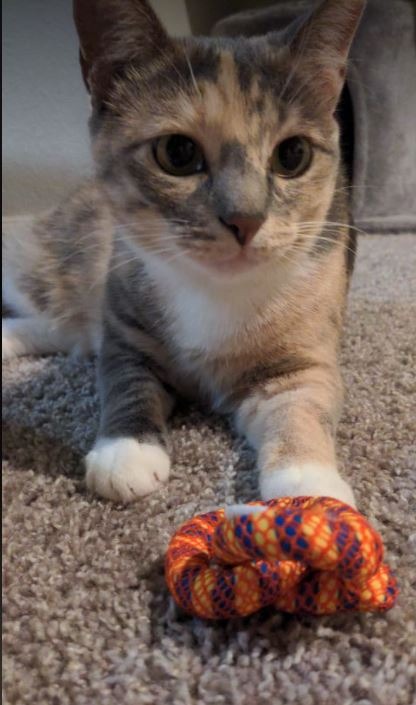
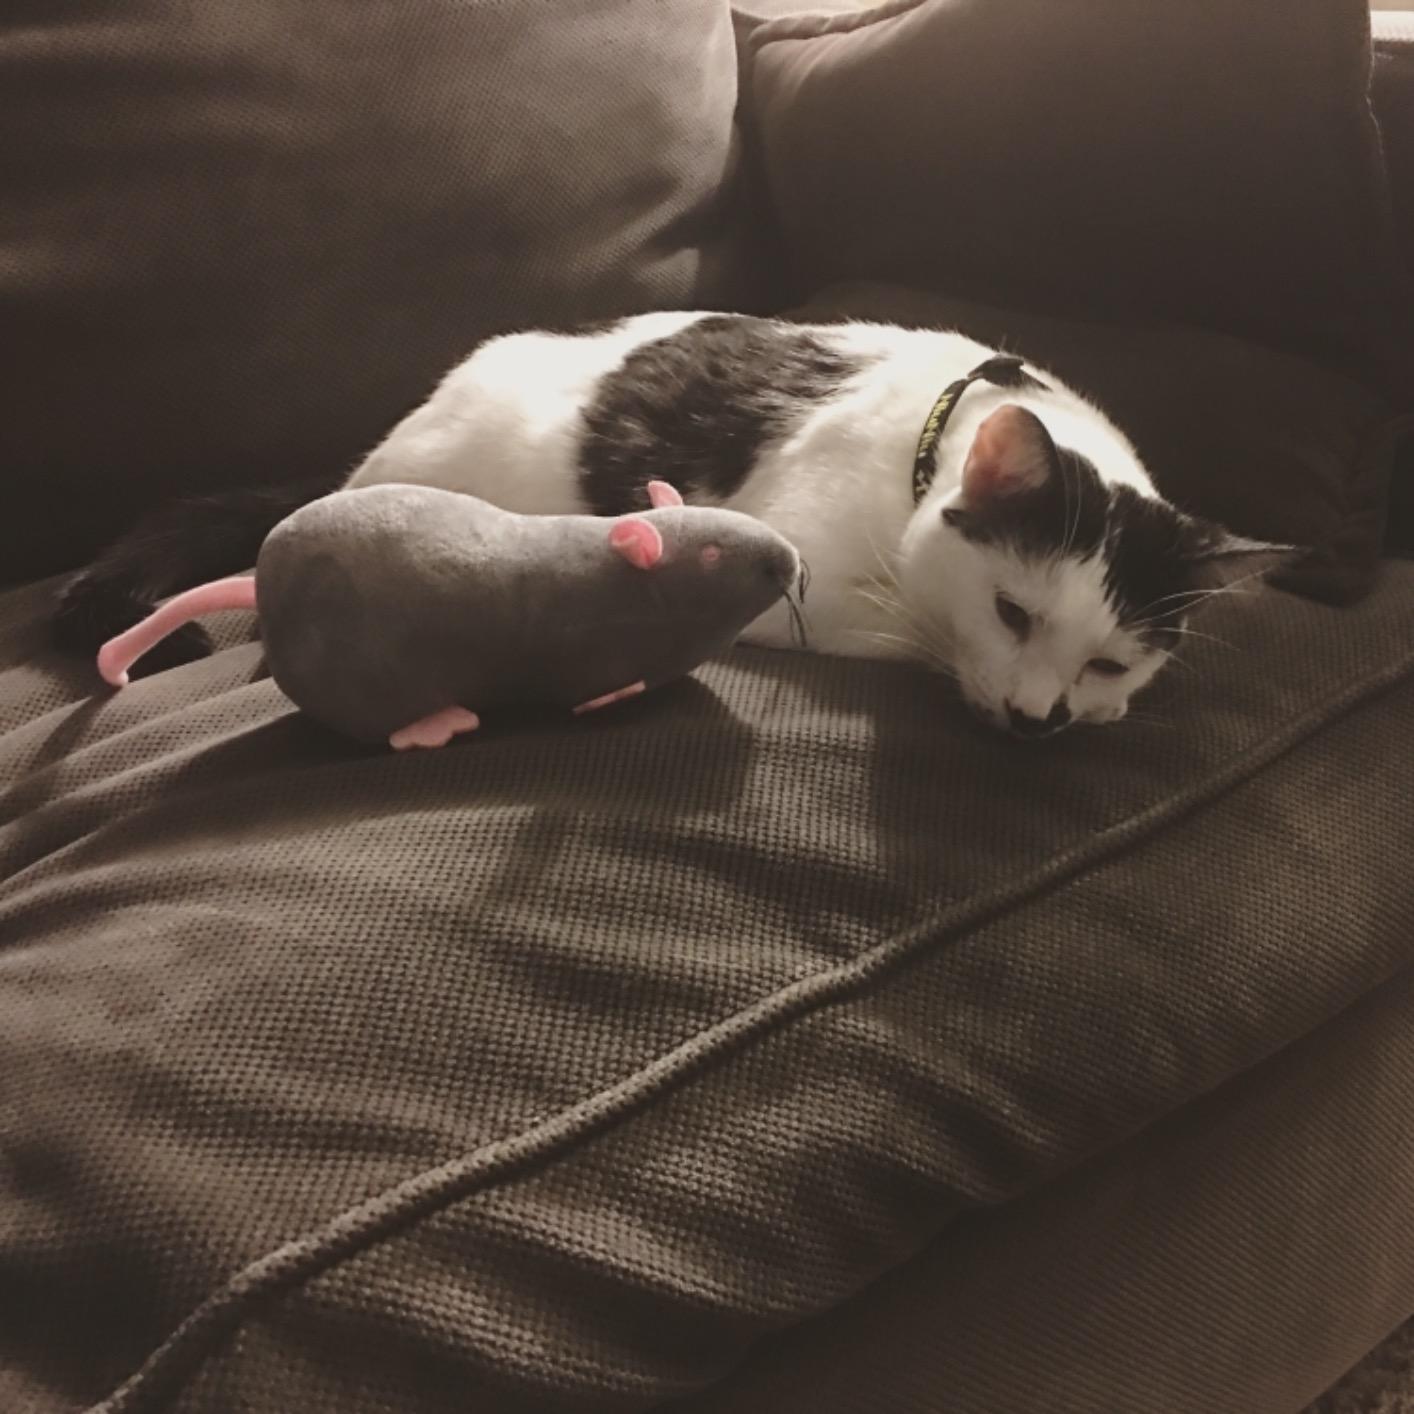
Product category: items_toy
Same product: no